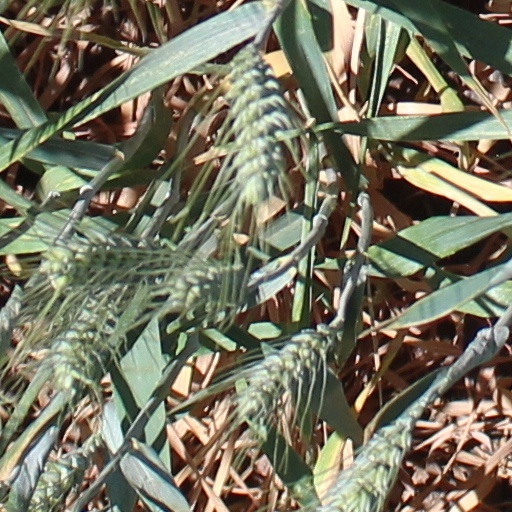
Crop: wheat